Cheriya Lokavum Valiya Manushyarum

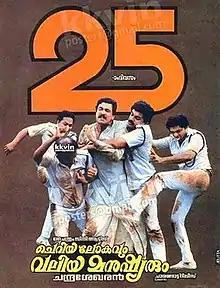
Movie Poster

Cheriya Lokavum Valiya Manushyarum is a 1990 Indian Malayalam-language comedy caper film directed by Chandrasekharan and written by T. A. Razaq and A. R. Murukesh from a story by Chandrasekharan. The film stars Mukesh, Innocent, Jagathy Sreekumar, Mamukkoya, Thilakan, and Sreeja. "Cheriya Lokavum Valiya Manushyarum" is the first Malayalam film to mention the psychedelic drug LSD.